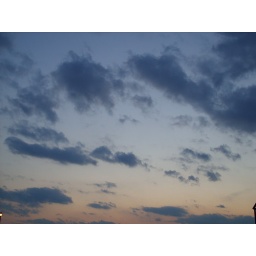
A sky filled with the colours only seen only seen in a clear winter's sky